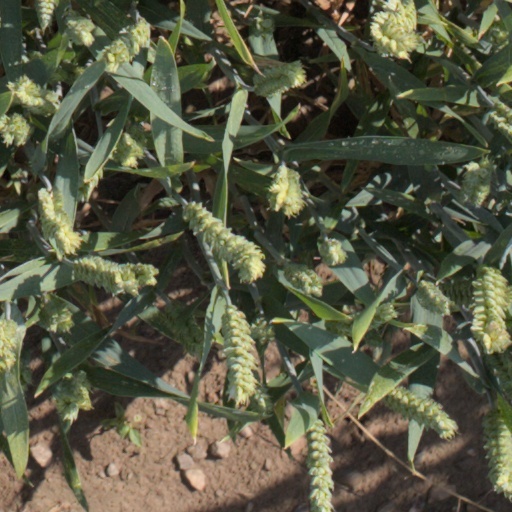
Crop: wheat